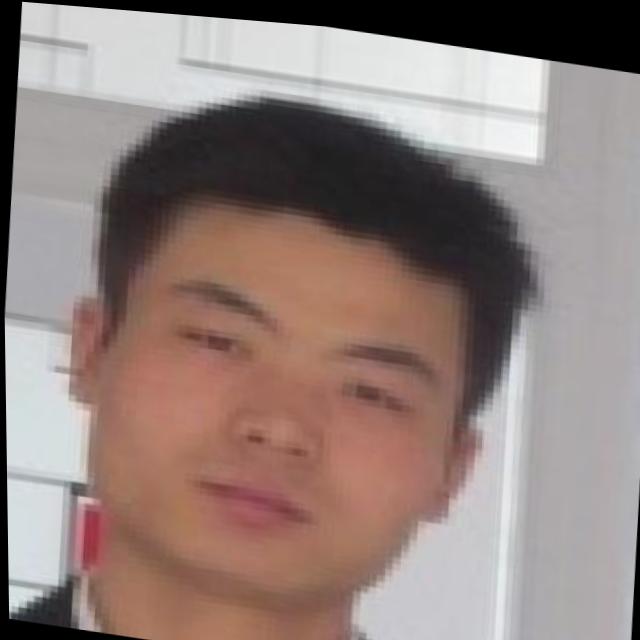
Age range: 21-44